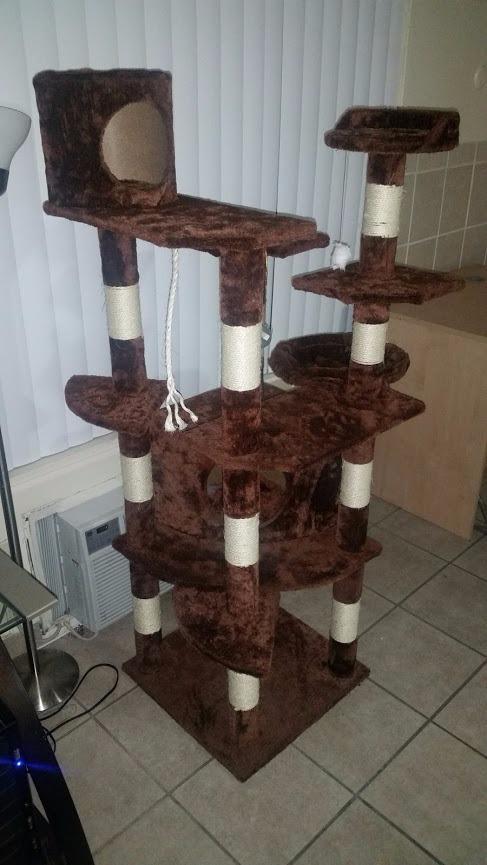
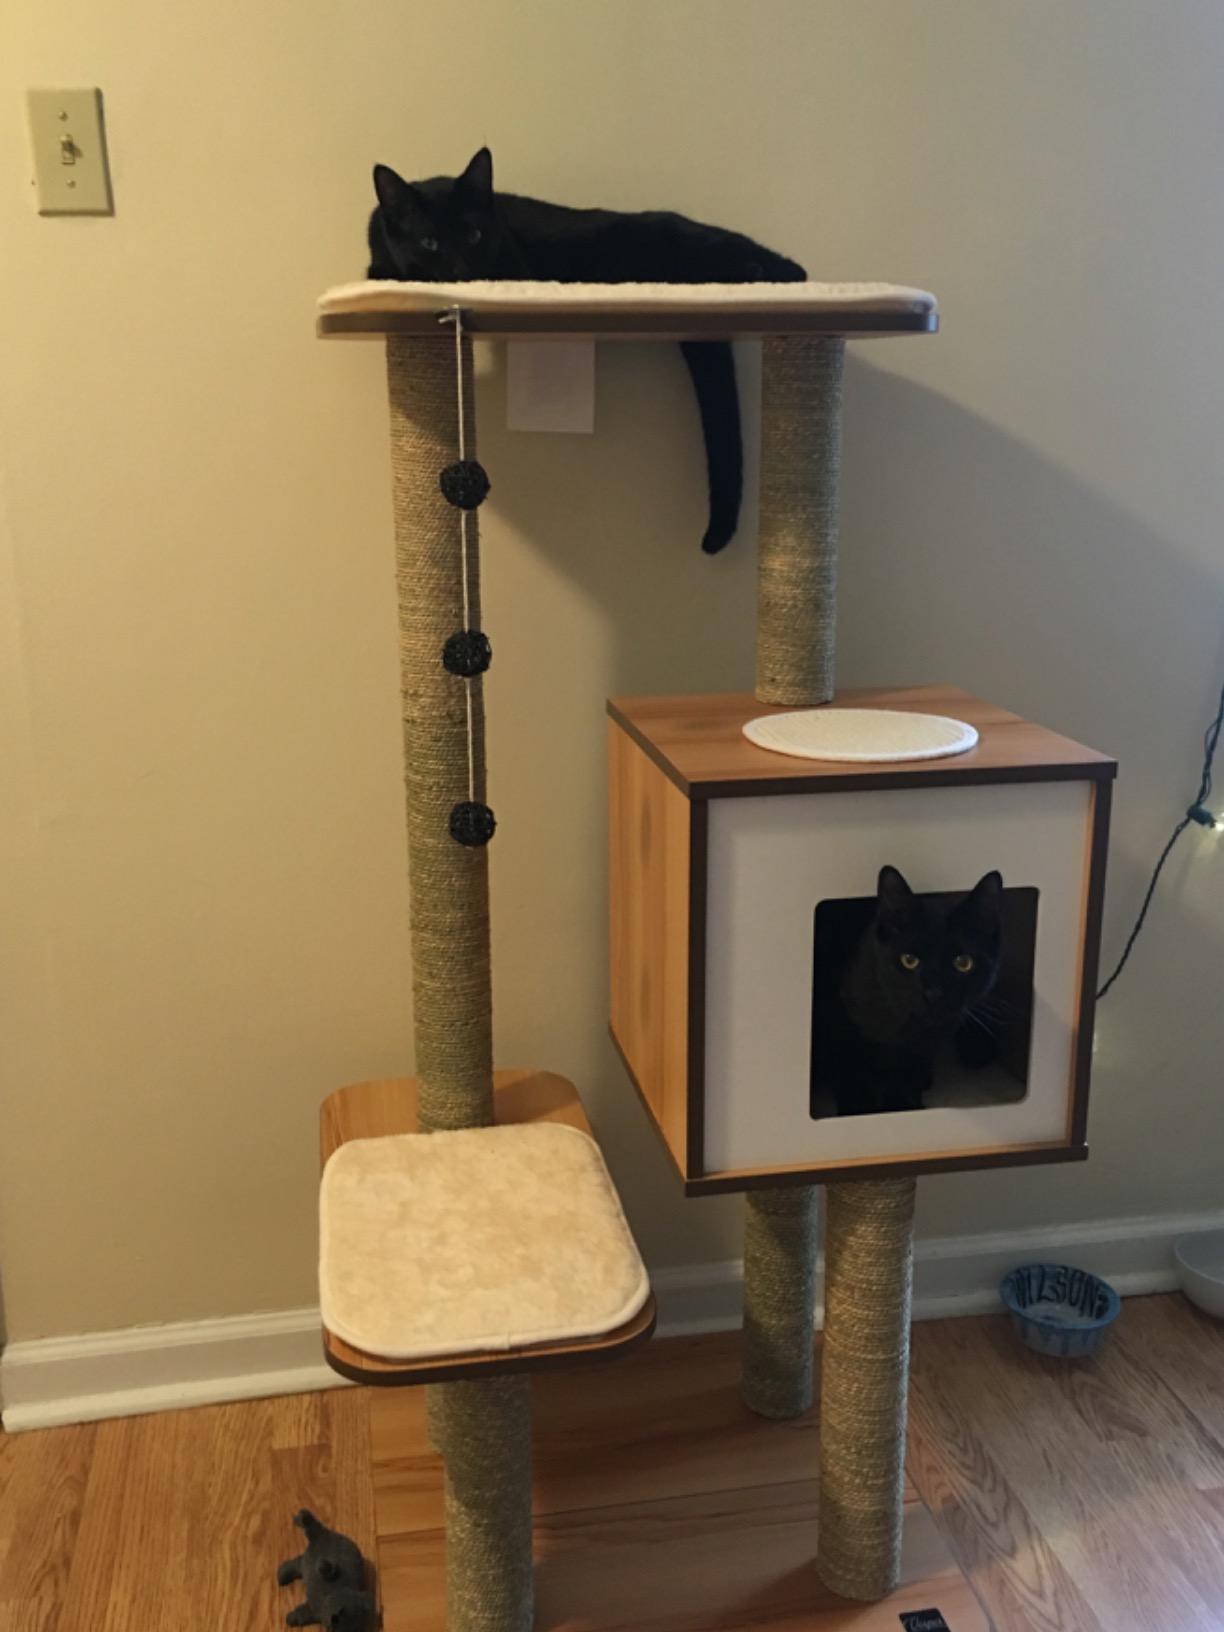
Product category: items_cat tree
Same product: no